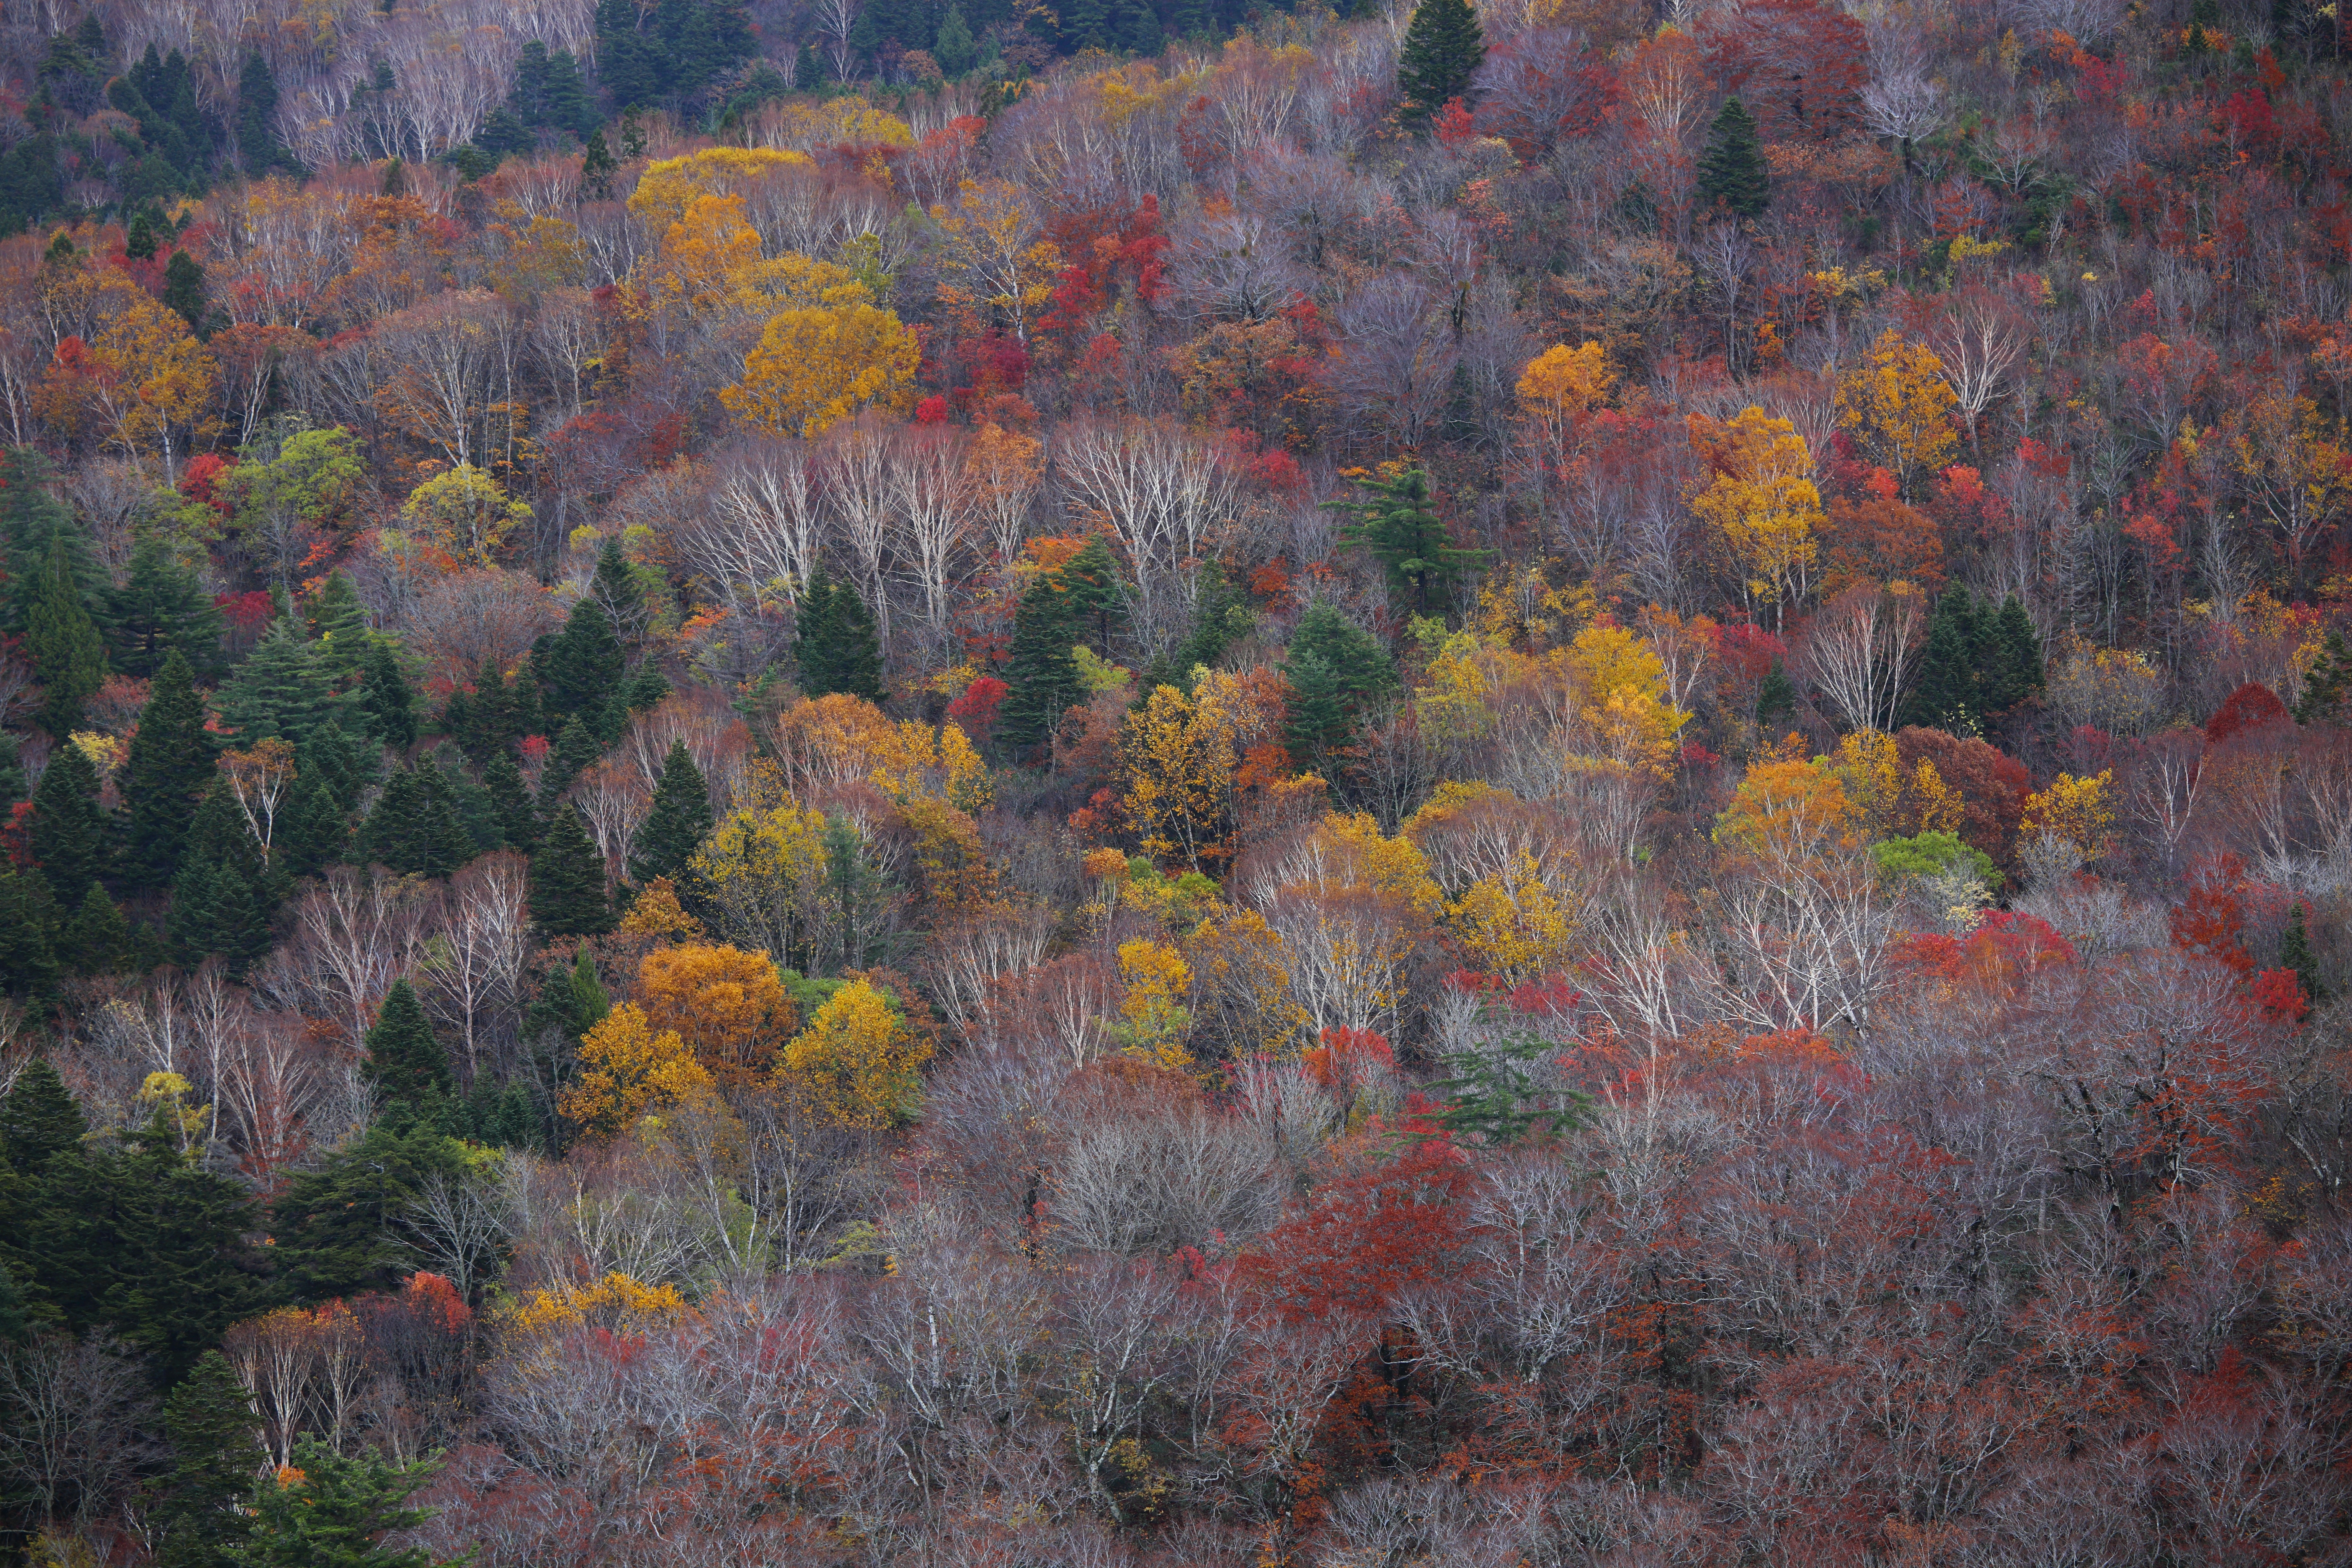
landscape, tree, forest, wilderness, plant, meadow, prairie, leaf, flower, view, high, autumn, flora, season, wildflower, 5d, hires, woodland, habitat, markii, ecosystem, hi, res, resolution, tundra, natural environment, woody plant